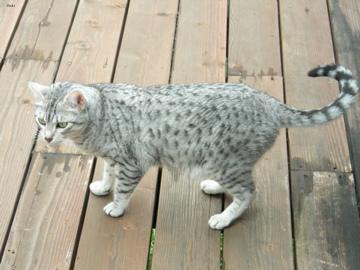
Egyptian Mau